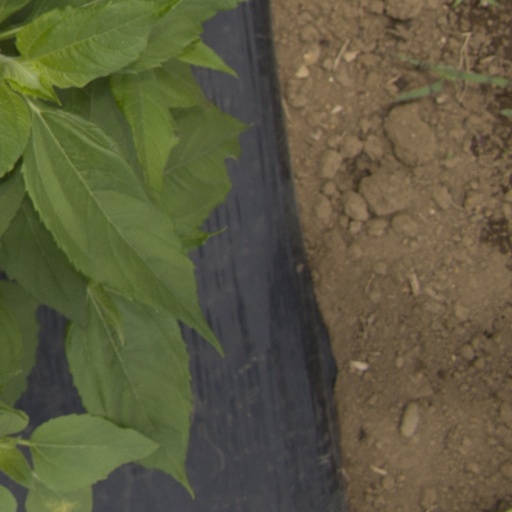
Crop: Jerusalem artichoke